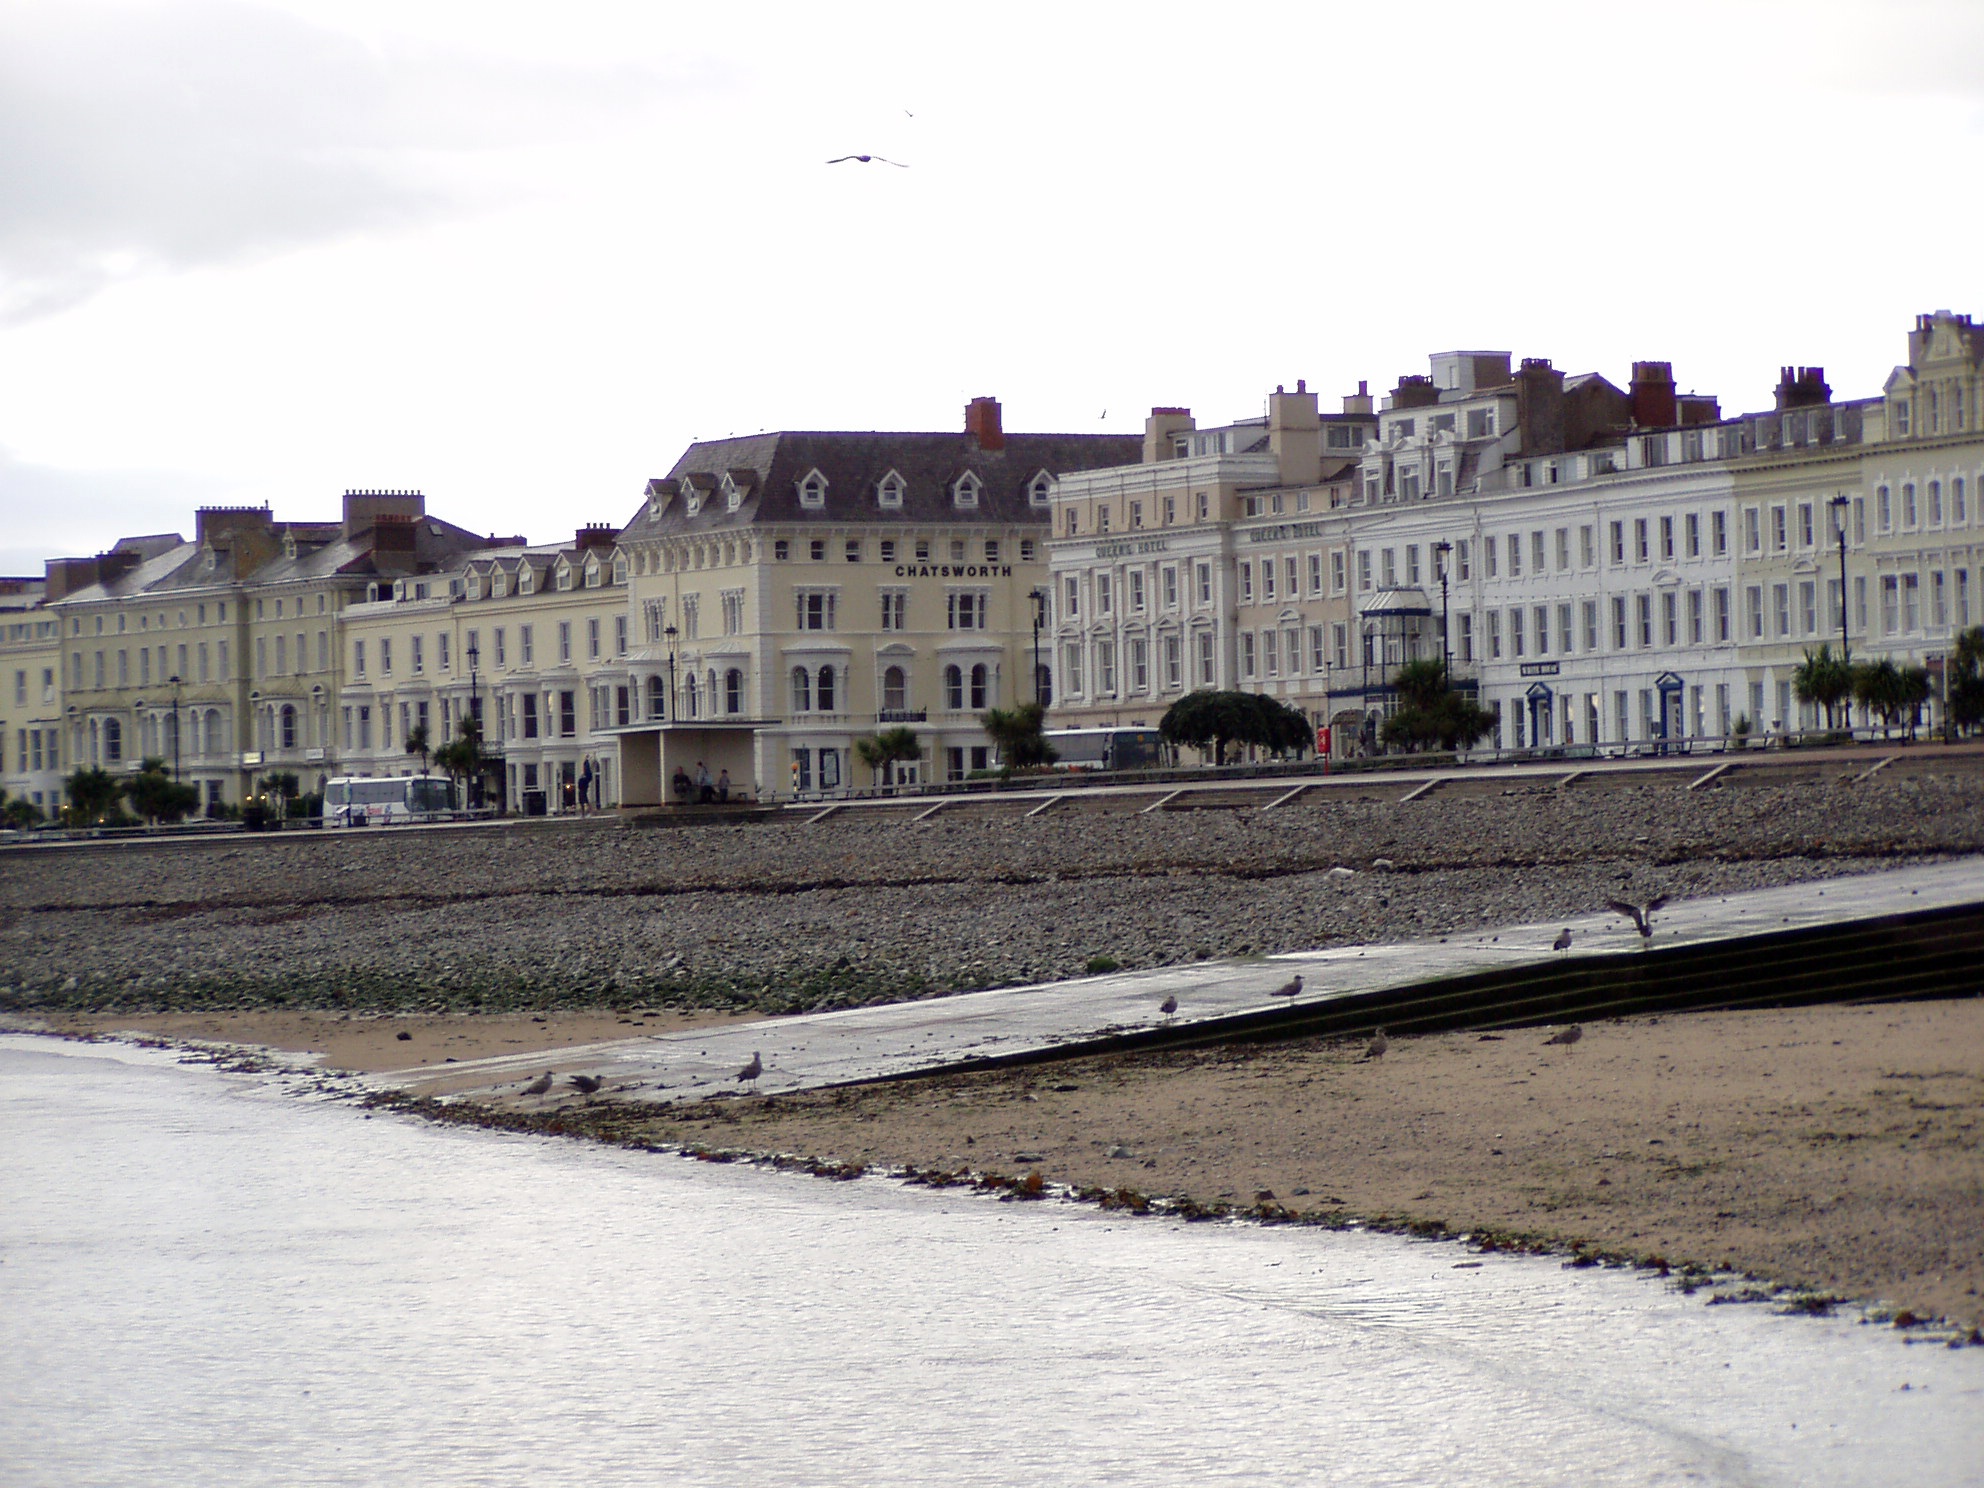
beach, sea, coast, water, building, city, river, monument, transport, holiday, waterway, city view, england, wales, homes, historically, seaside resort, coastal village